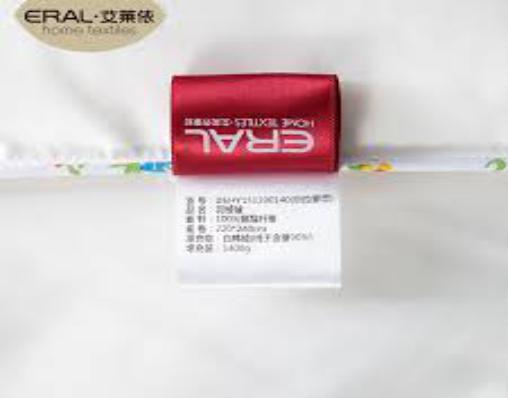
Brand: ERAL
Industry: Clothes